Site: brandenburg
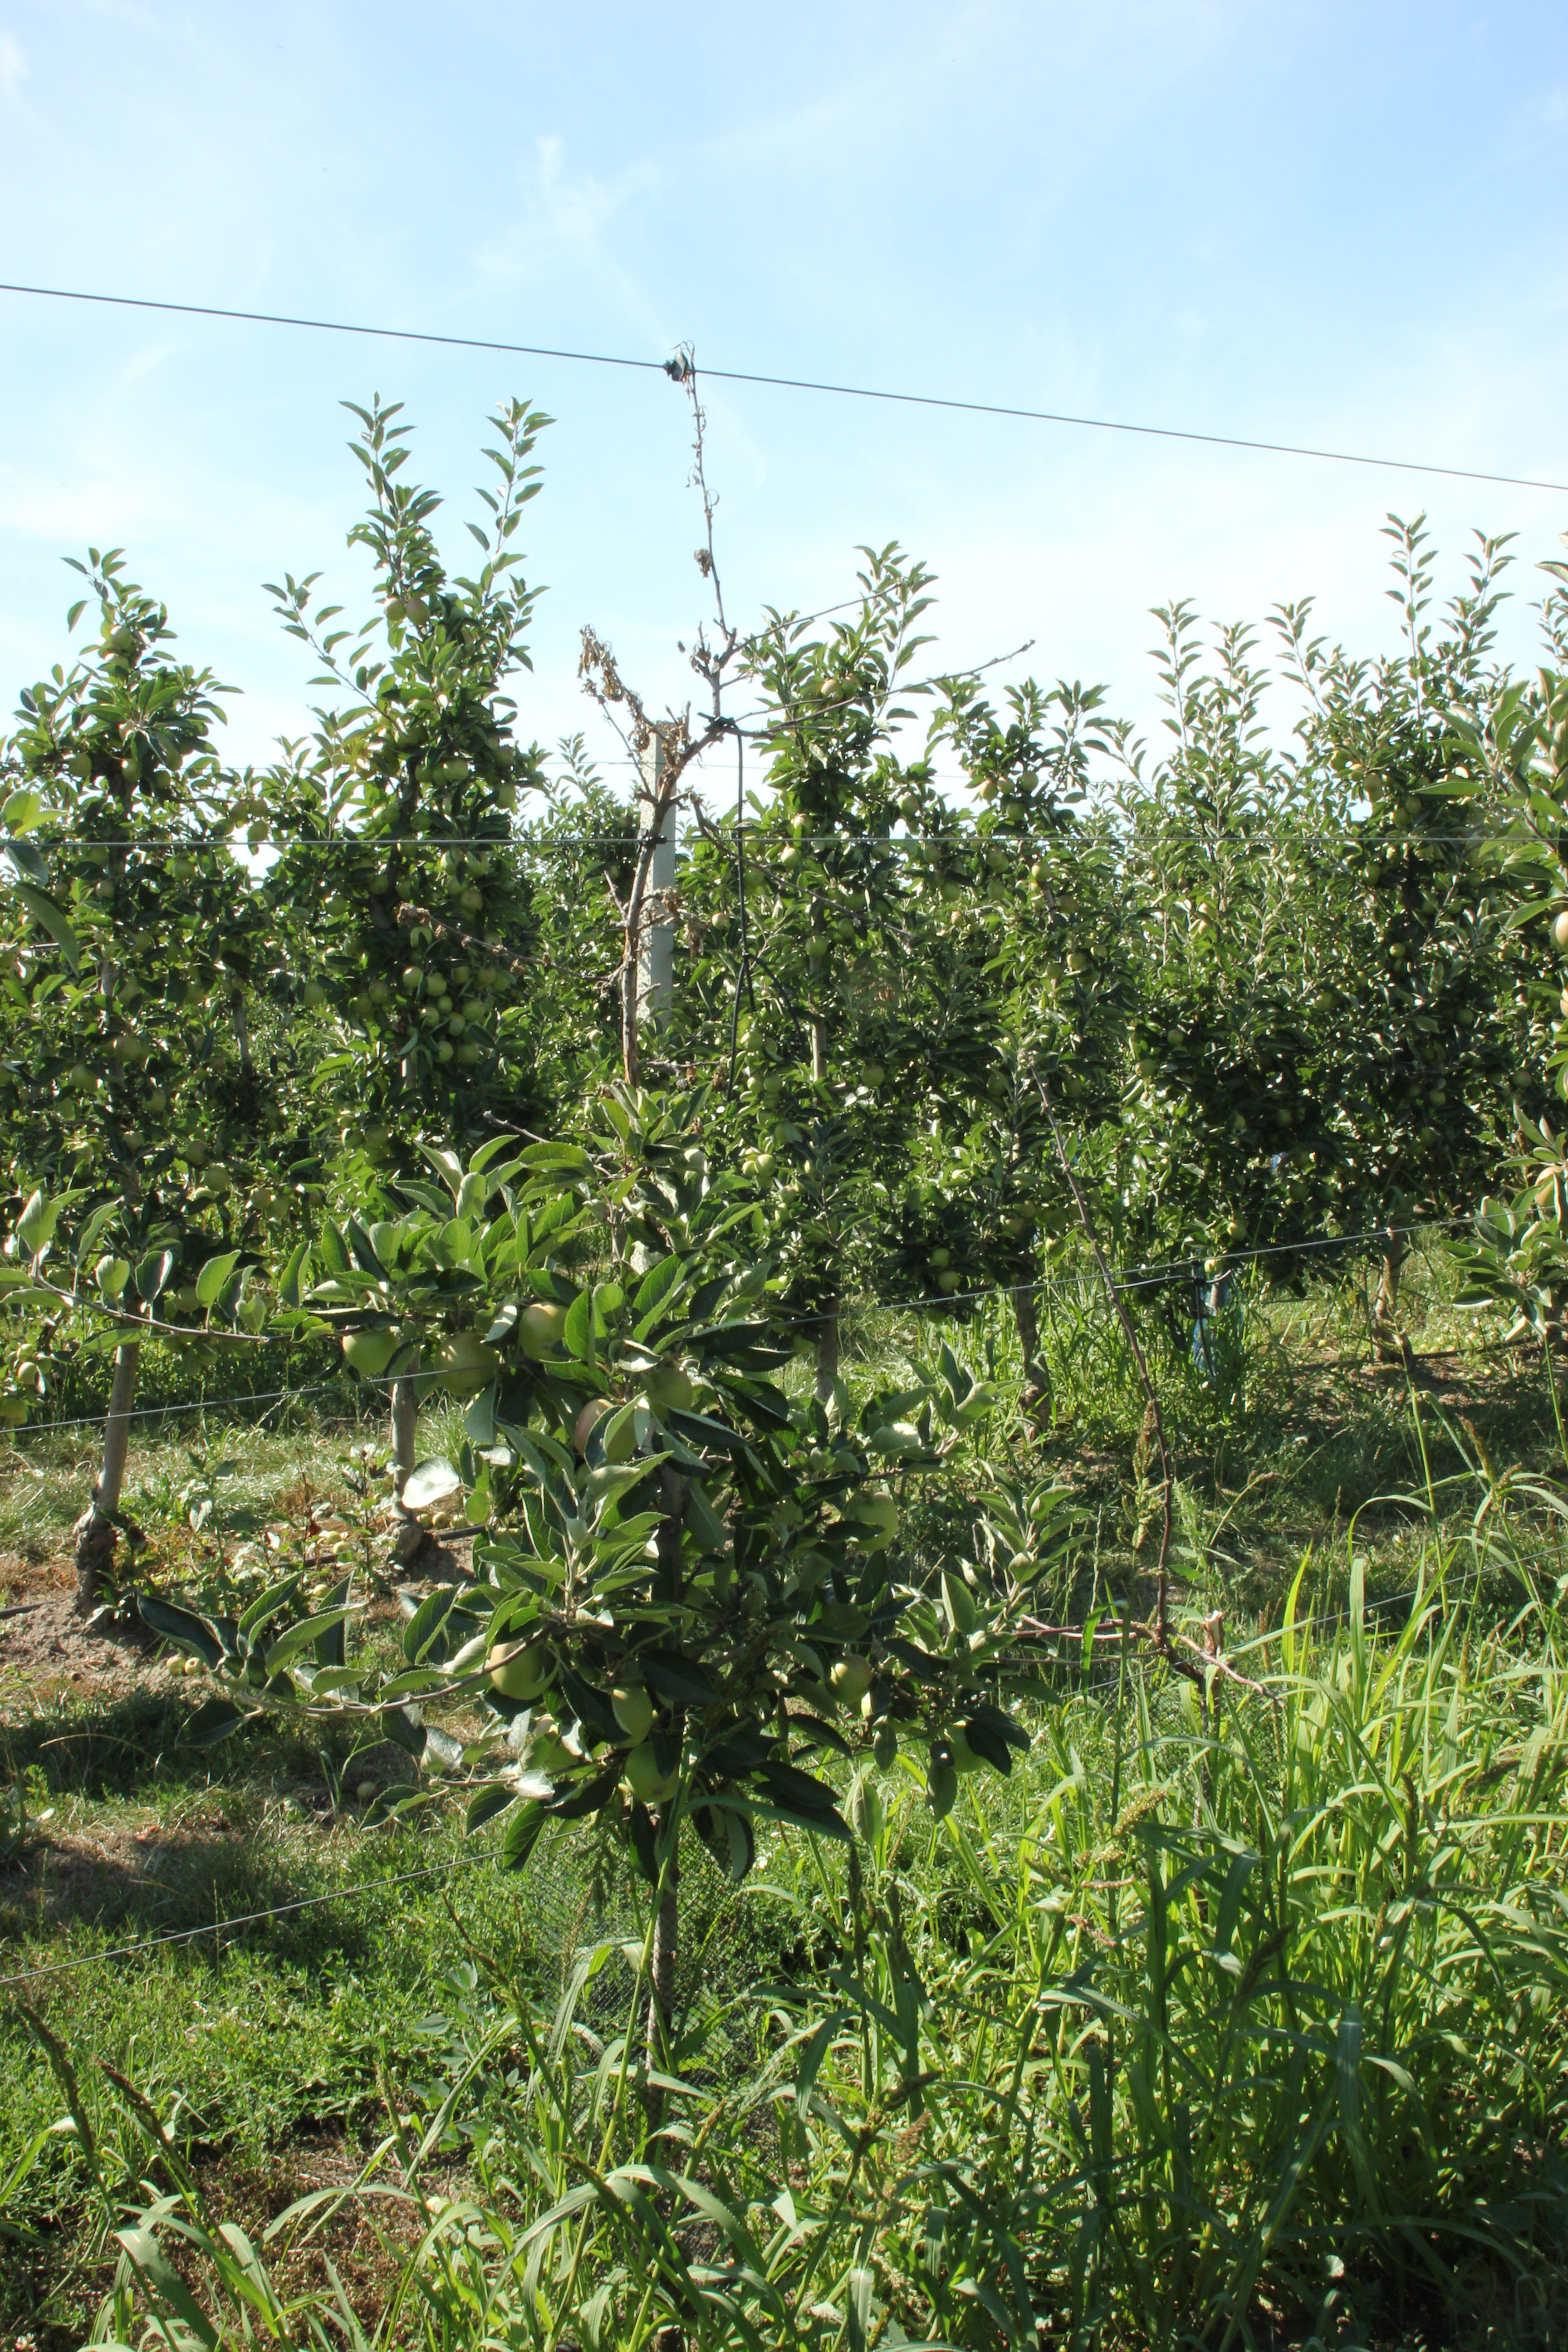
Growth stage (BBCH 77): Development of fruit